Nakayama Himba Stakes

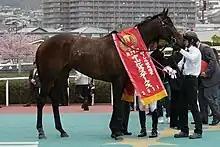
Lady Alba Rosa after winning the 2011 Nakayama Himba Stakes

The Nakayama Himba Stakes (Japanese 中山牝馬ステークス) is a Japanese Grade 3 horse race for Thoroughbred fillies and mares aged four and over, run in March over a distance of 1800 metres on turf at Nakayama Racecourse.